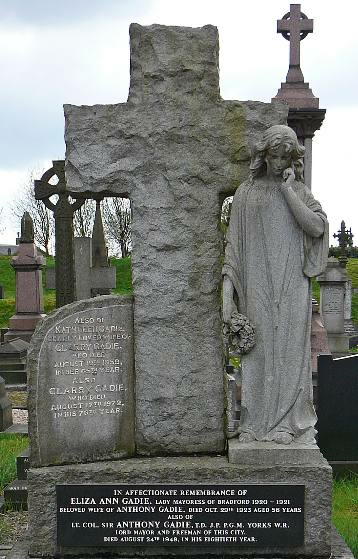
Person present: No